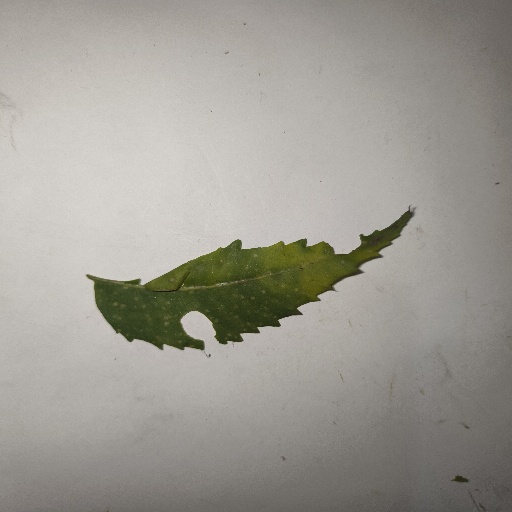
Species: Neem
Leaf condition: Shot Hole Leaf